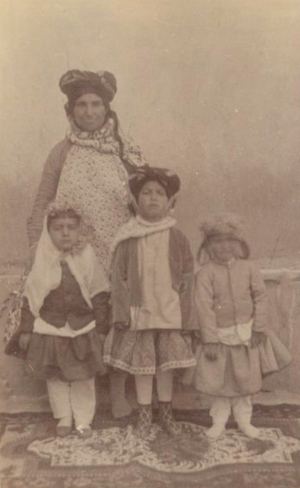
Famille kurde fin du 19e siècle.
Les Kurdes sont un peuple de langue indo-européenne, et majoritairement de confession musulmane sunnite qui compterait 30 à 40 millions de personnes vivant surtout en Turquie, en Iran, en Irak et en Syrie.
Ali Khan Vali est un homme d'État iranien de l'époque de Nasseredin Shah et de Mozaffaredin Shah. Il est également connu comme l'un des premiers photographes iraniens.